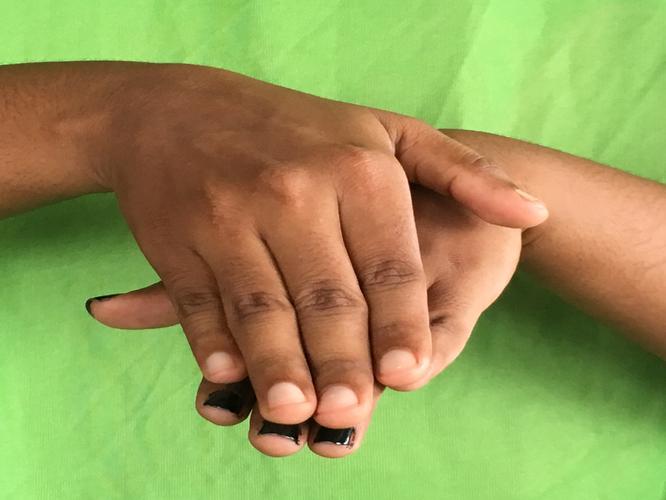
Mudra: Matsya
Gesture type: double_hand